Super Battletank

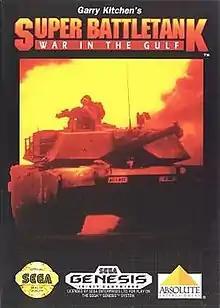
Sega Genesis cover art

Garry Kitchen's Super Battletank: War in the Gulf is a 1992 tank simulation single-player video game which takes place during Operation Desert Storm. The player controls an M1 Abrams main battle tank for the United Nations. A sequel, "Super Battletank 2", was released for the Super NES in 1994.